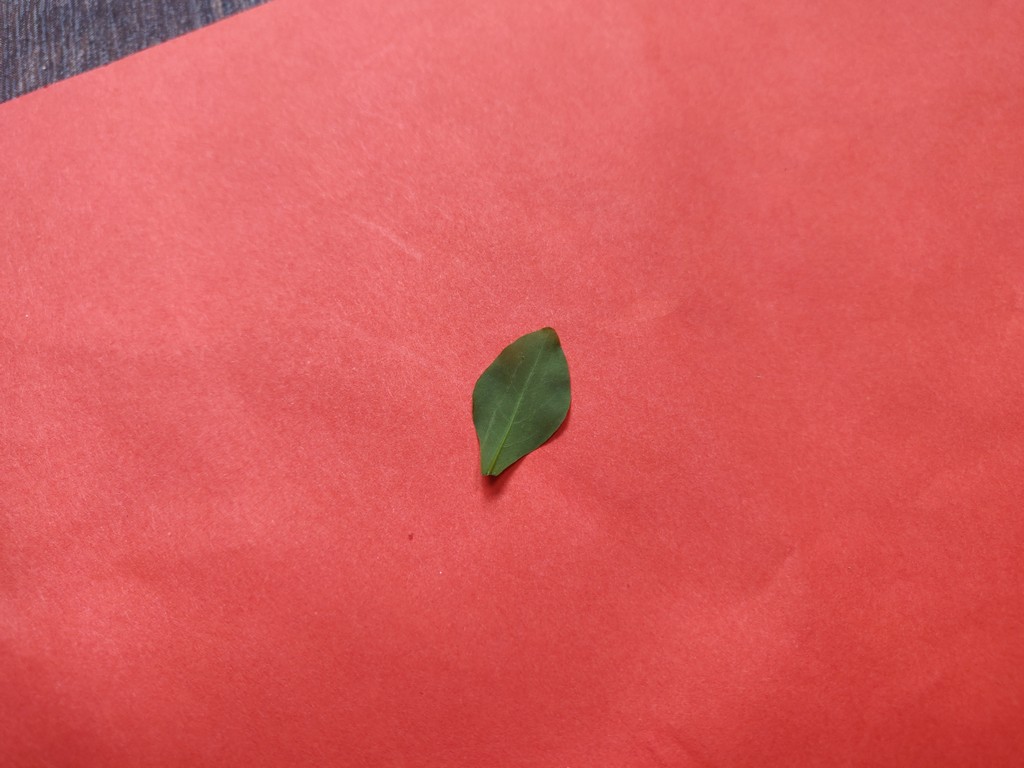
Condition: Healthy
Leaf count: single
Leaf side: back